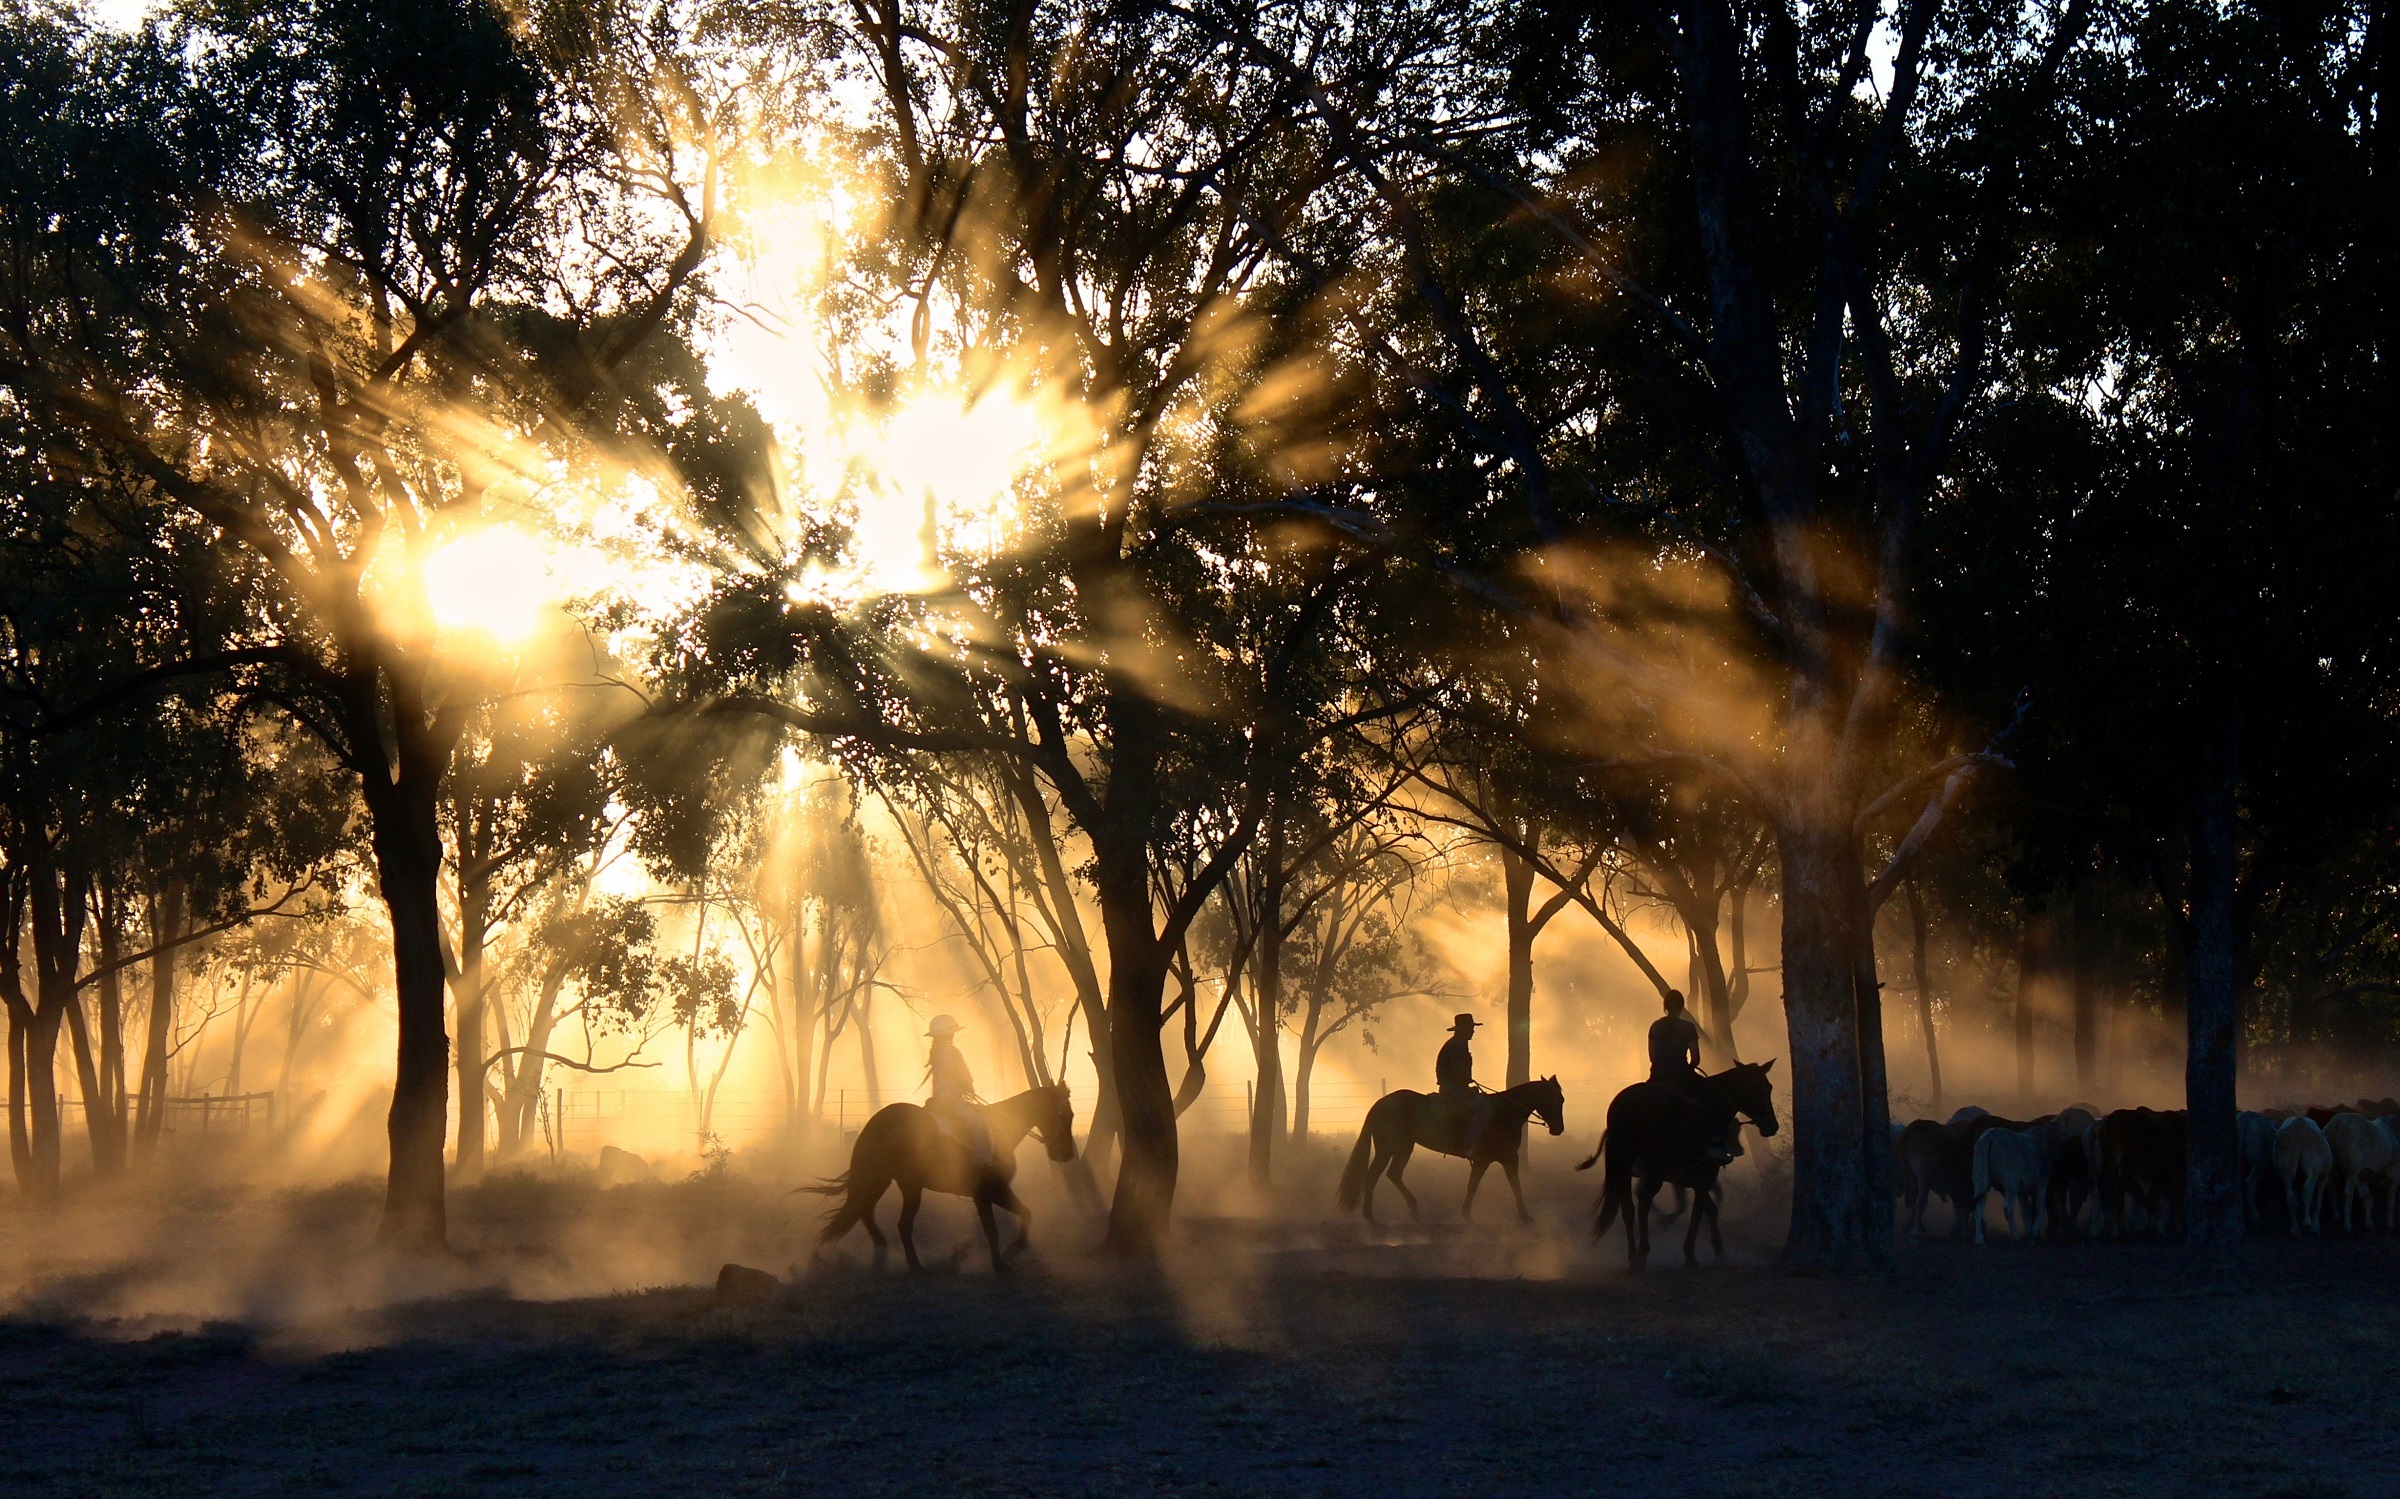
working, landscape, tree, light, people, sunset, night, countryside, sunlight, morning, evening, scenic, horseback, agriculture, lifestyle, season, savanna, trees, australia, riding, horses, animals, cowboys, rays, dusty, victoria, labor, ranching, herding, atmospheric phenomenon, woody plant, computer wallpaper